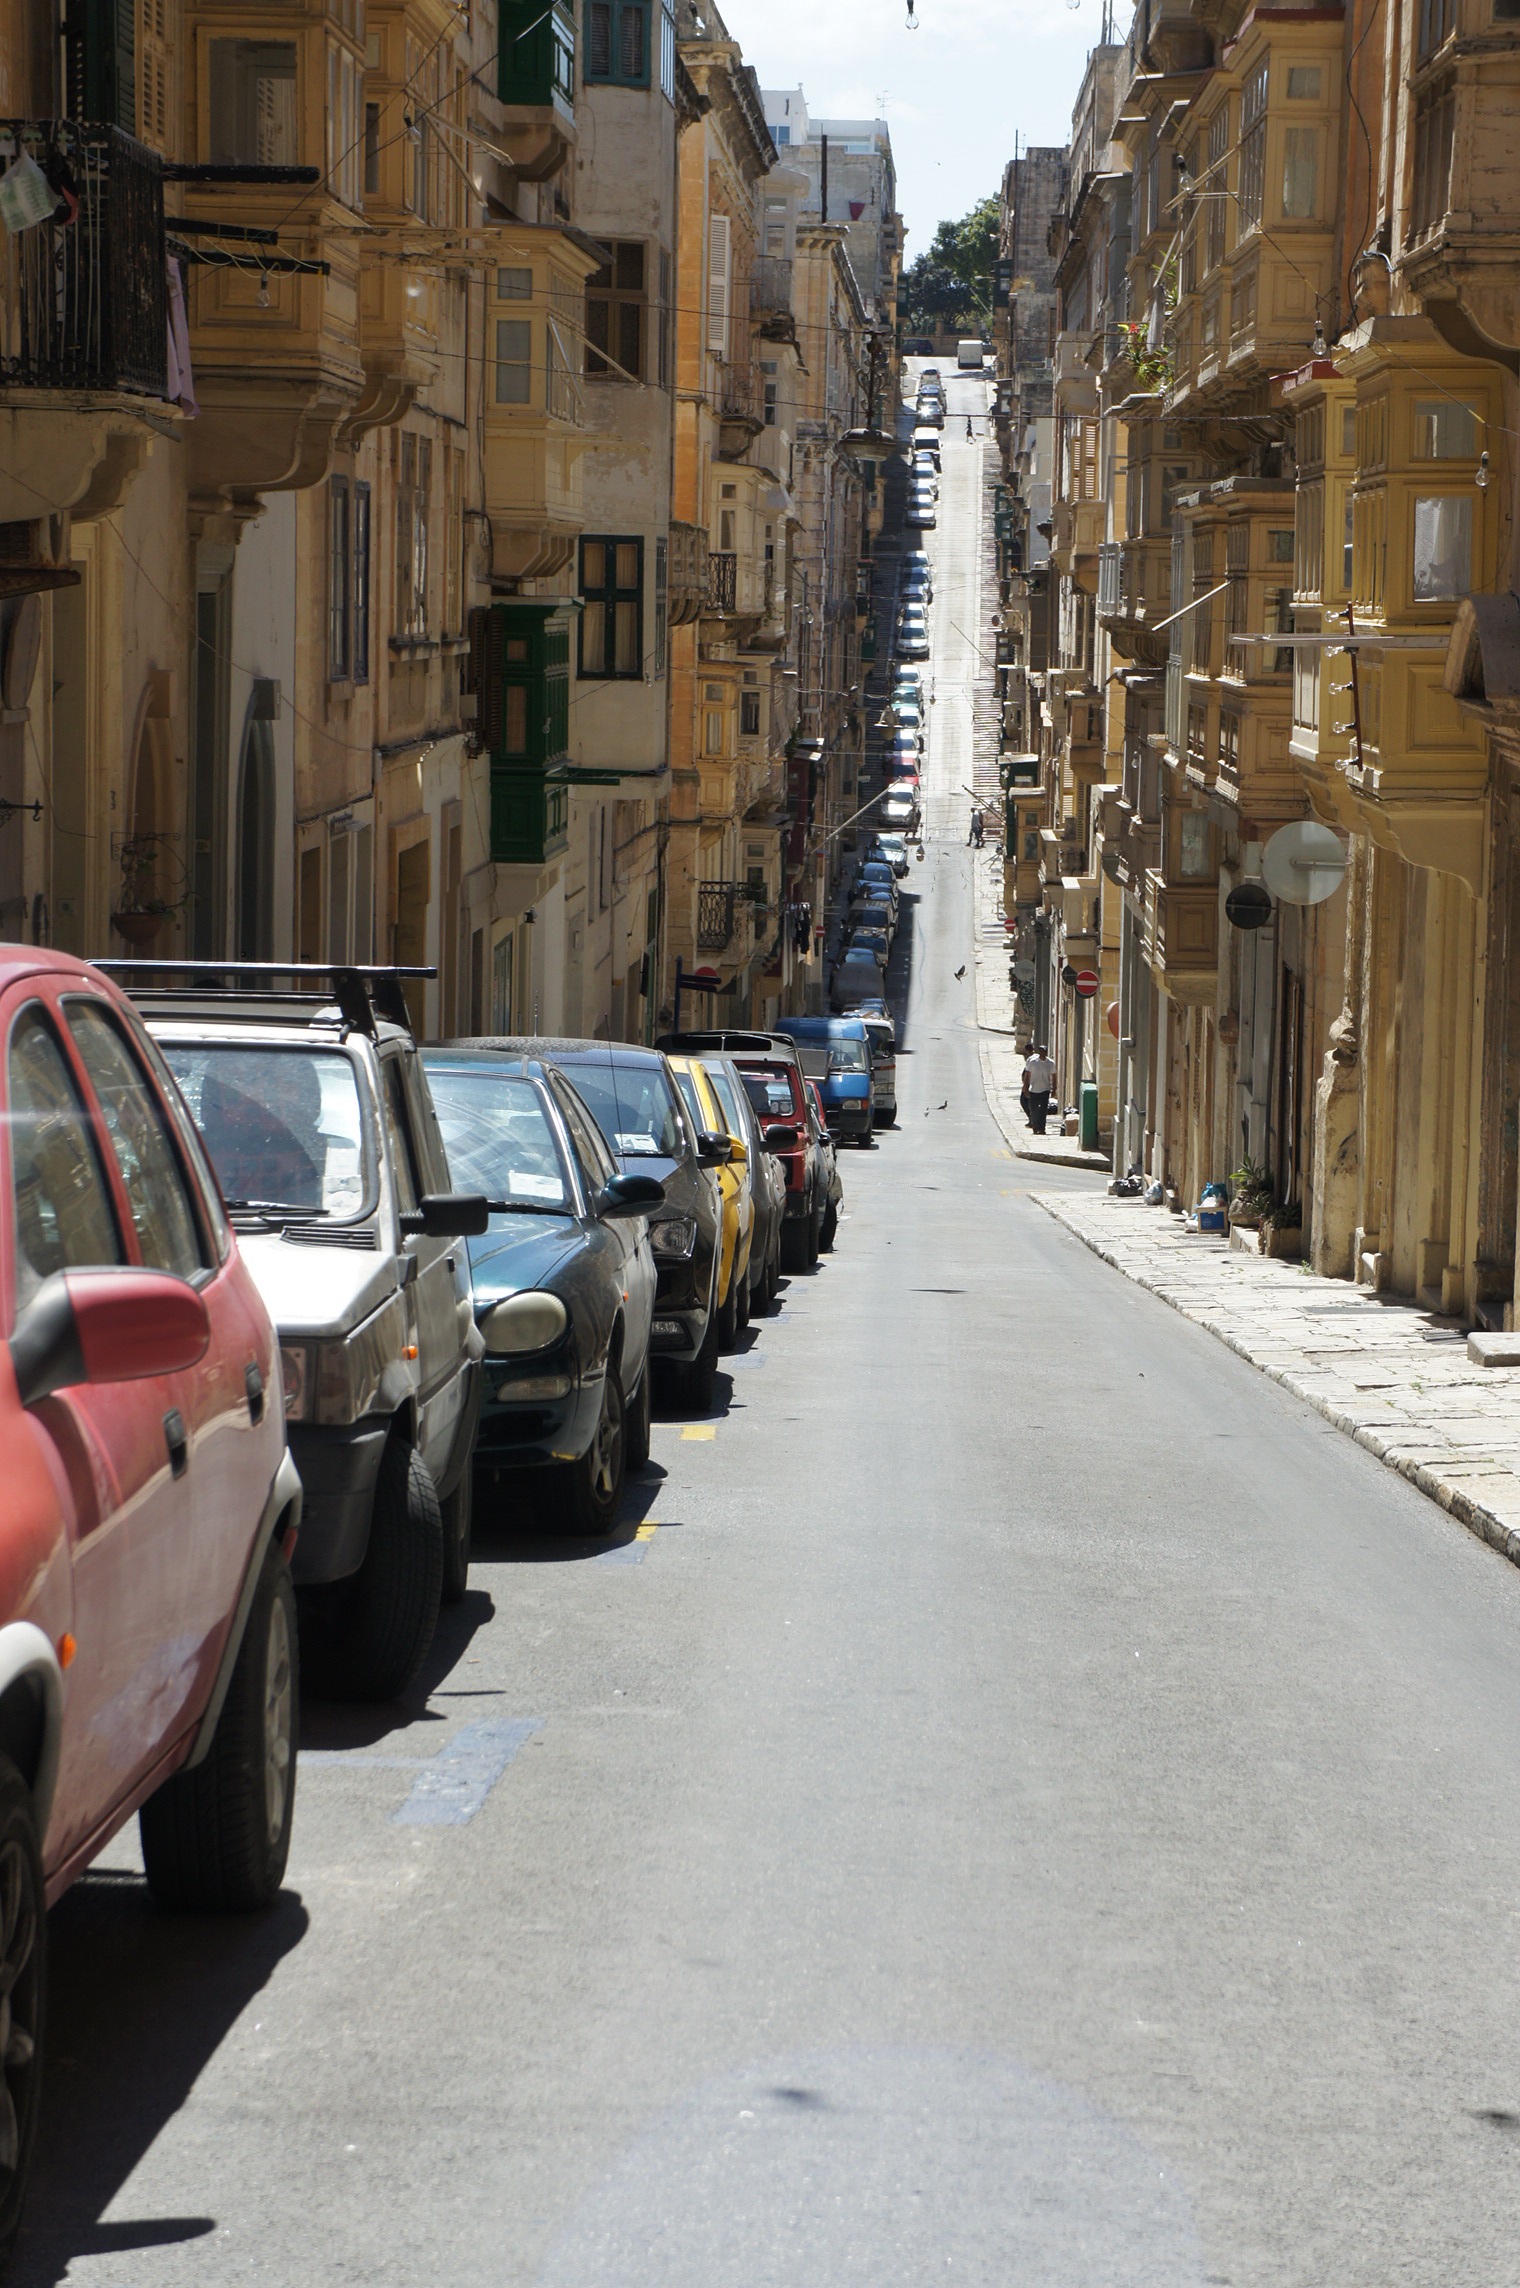
pedestrian, road, street, sidewalk, town, alley, city, downtown, park, lane, old town, infrastructure, autos, malta, historically, neighbourhood, road surface, urban area, residential area, human settlement